Garden Grove High School

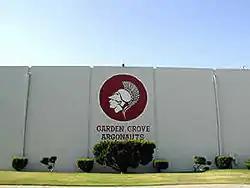
Garden Grove High School in Garden Grove, California

Garden Grove High School is a public high school located in Garden Grove, California. It is a member of the Garden Grove Unified School District and serves the northeast portion of the city and a small portion of southern Anaheim.